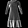
Label: Dress